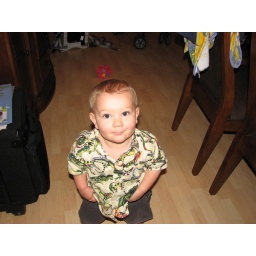
My boy in a colorful shirt